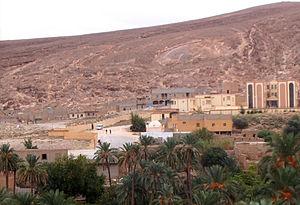
Étienne Dinet, né le 28 mars 1861 à Paris et mort 24 décembre 1929 à Paris, est un peintre orientaliste et lithographe français, qui a vécu une grande partie de sa vie en Algérie. Reconnu de son vivant, il se fait appeler Nasr ad Dine après s'être converti à l'islam. Les toiles de Dinet sont aujourd'hui recherchées sur le marché de l'art, et son travail tend à être reconsidéré.